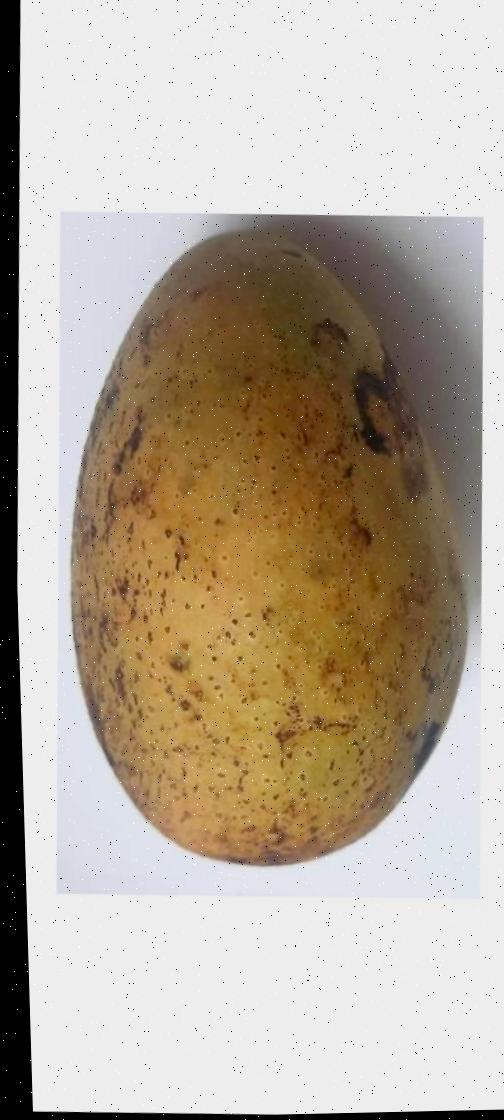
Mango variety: Ashshina Classic